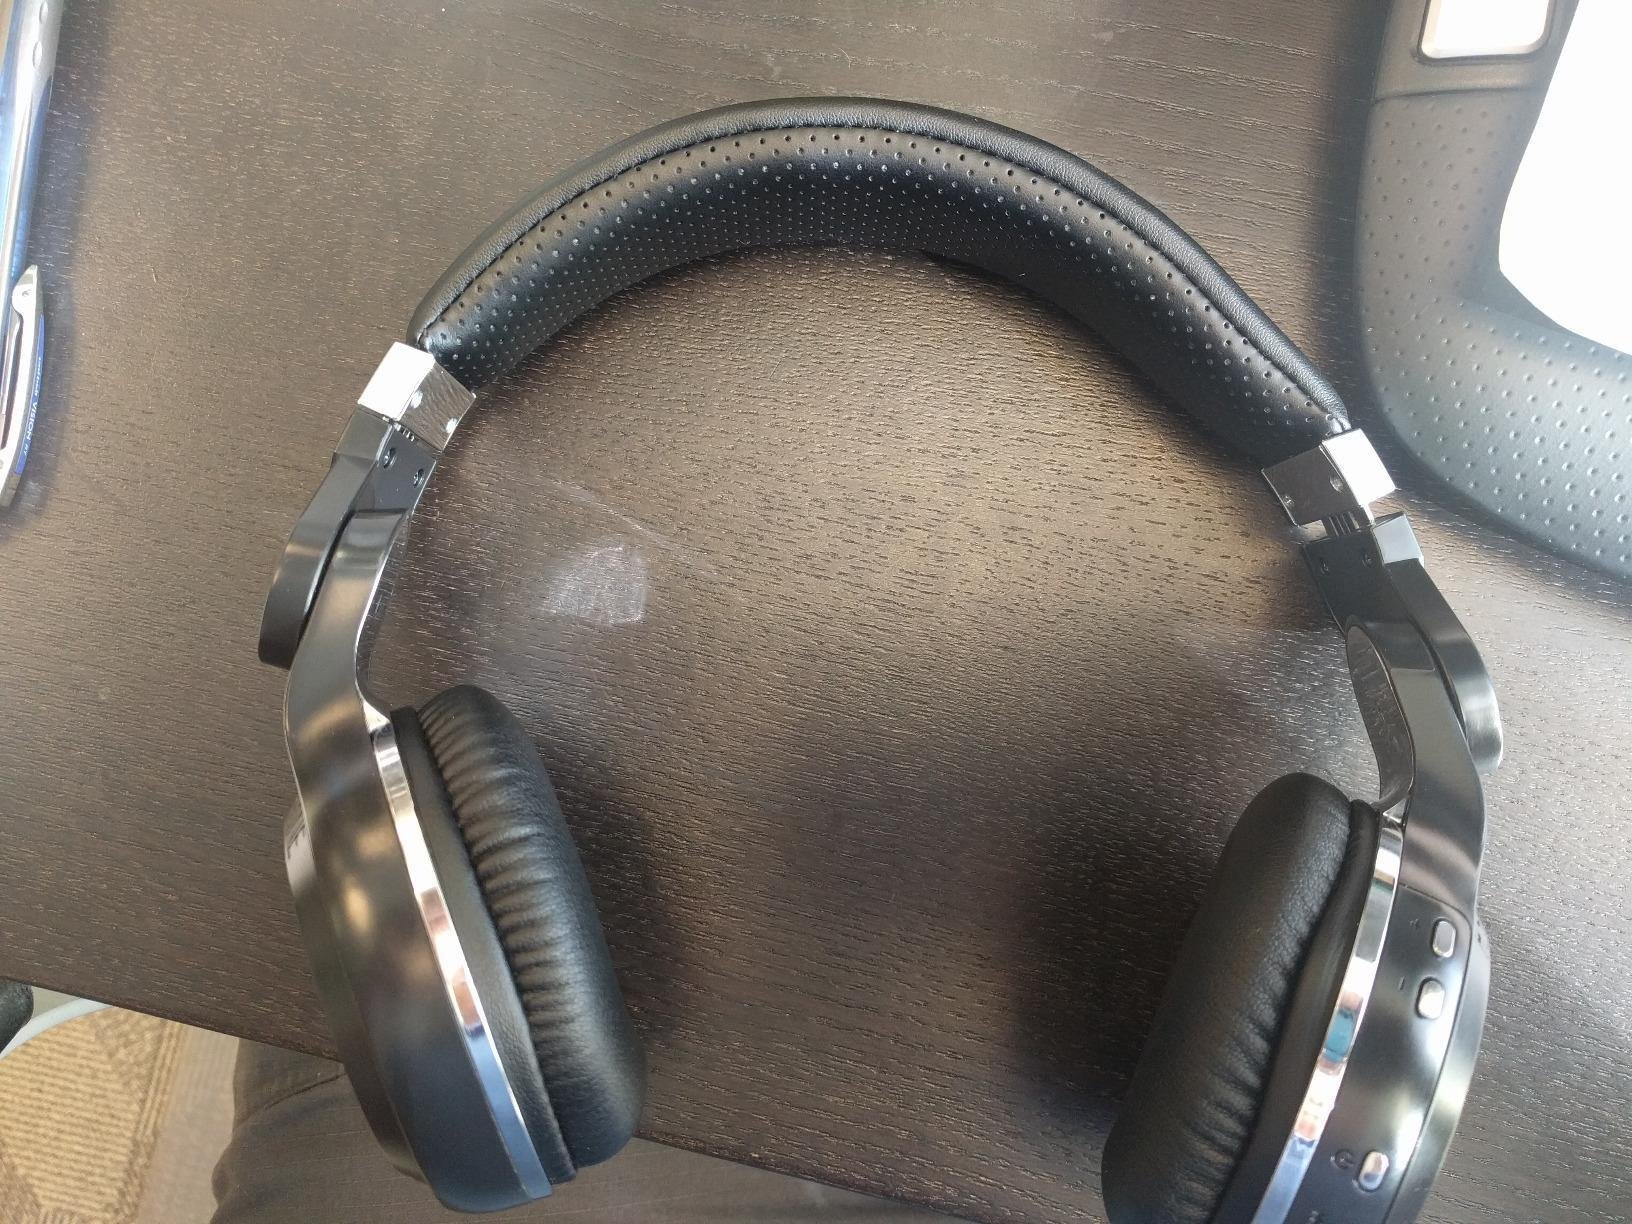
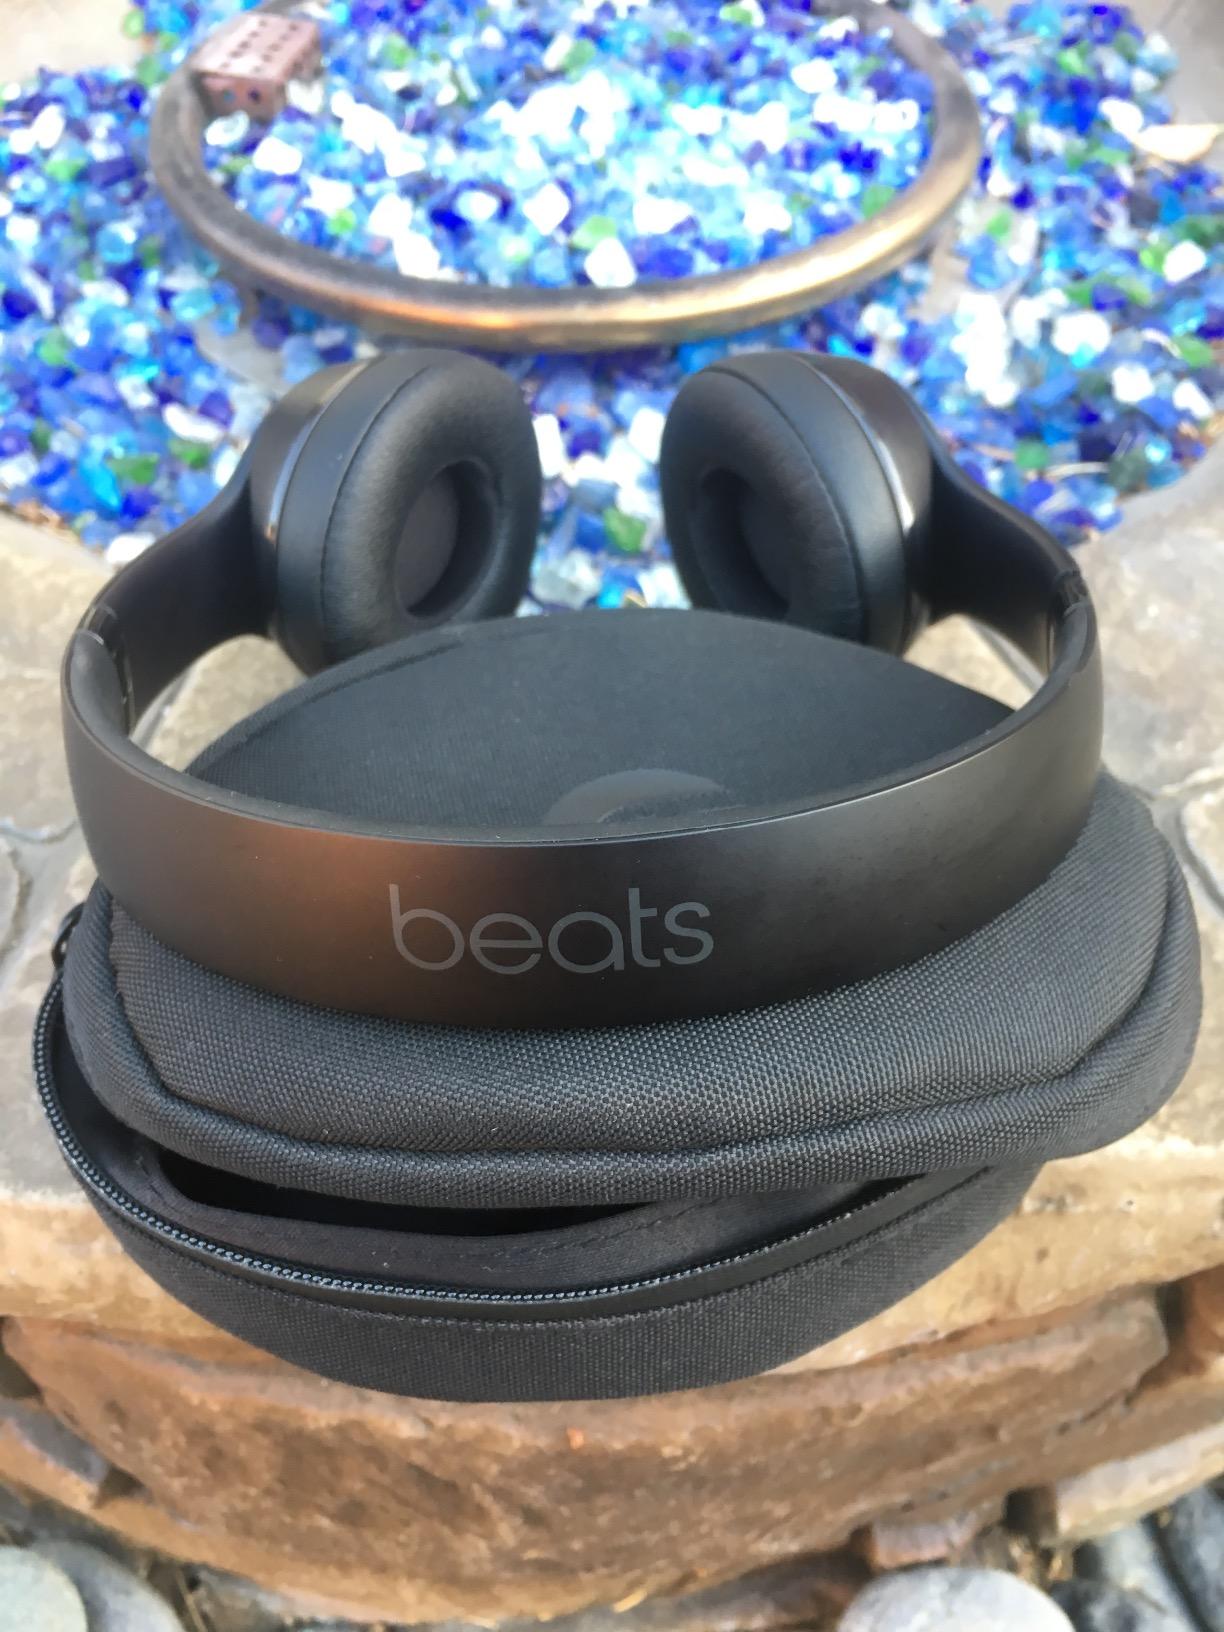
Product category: headphones
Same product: no